Question: Please indicate a possible affordance area of the discus that can be used for holding
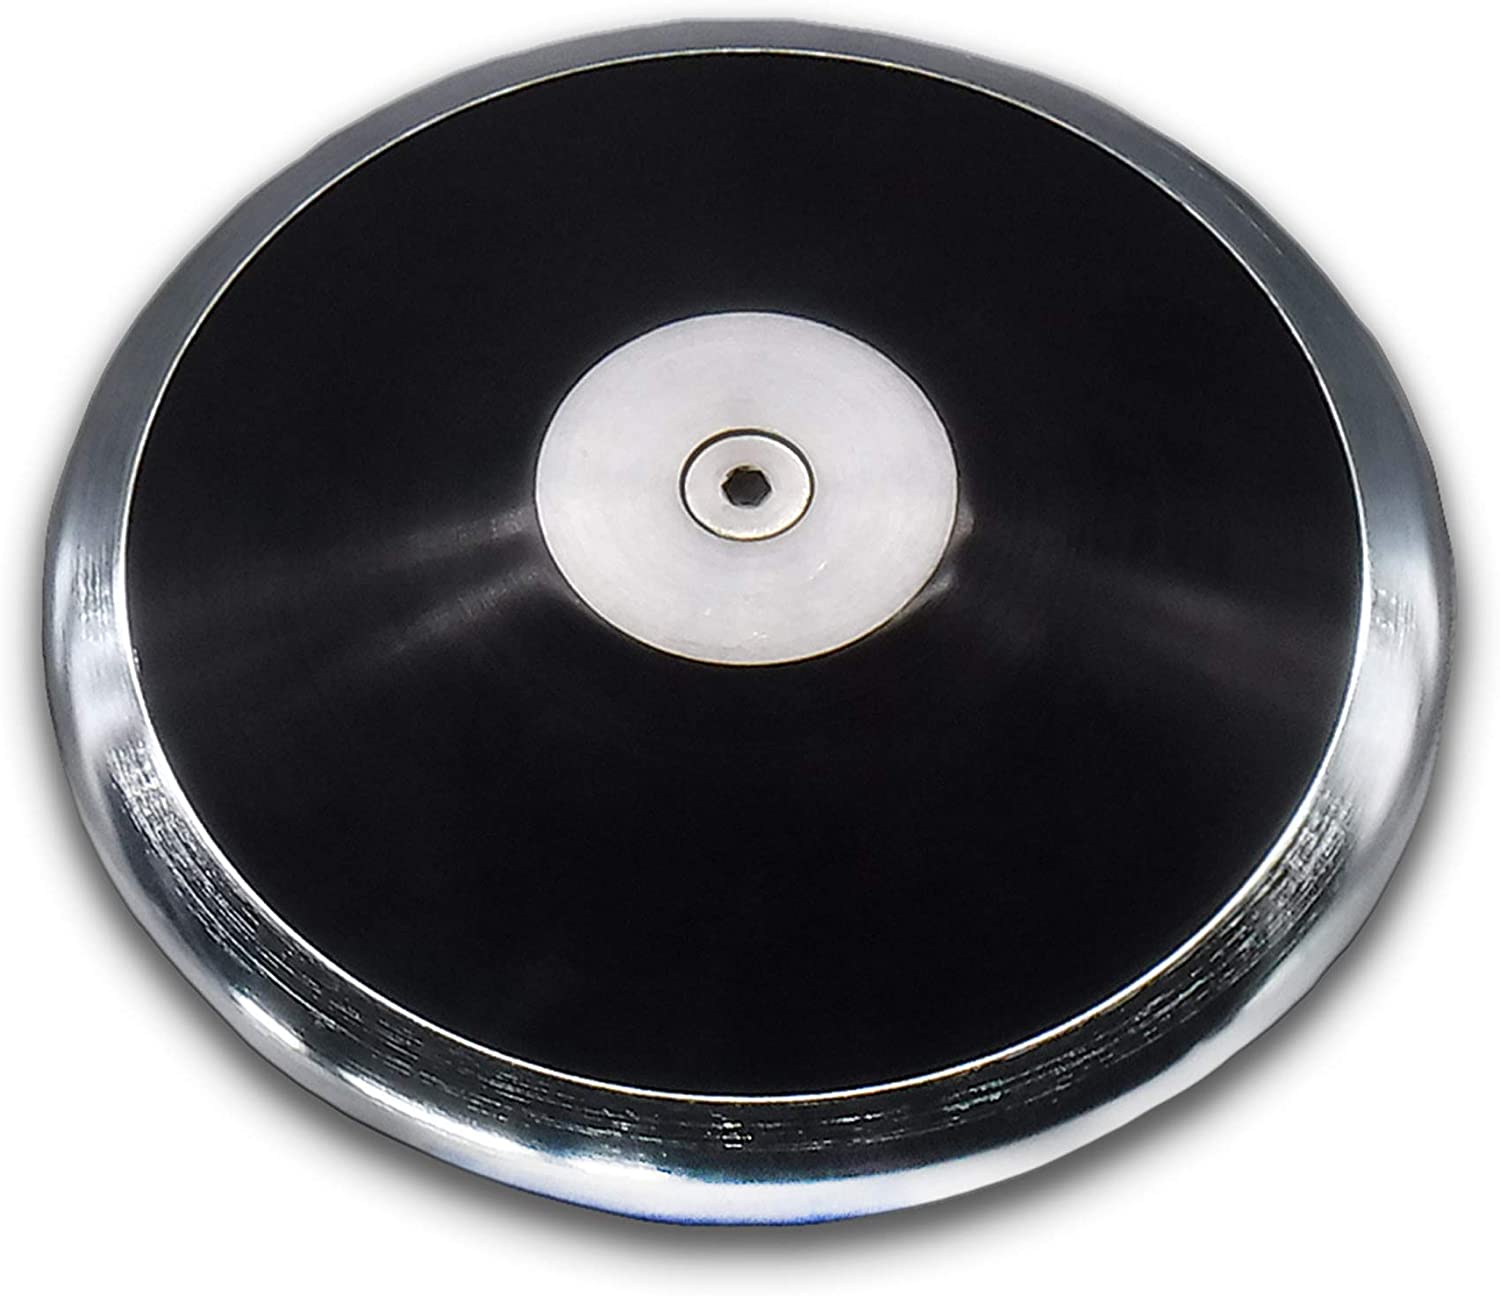
Answer: [46.436, 16.519, 1455.066, 1208.899]